Puppy (2019 film)

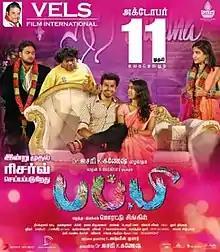
Theatrical release poster

Puppy is a 2019 Indian Tamil-language comedy drama film written and directed by Nattu Dev (credited as Morattu Single) in his directorial debut. The film starring Varun in his debut as a lead actor, Samyuktha Hegde and Yogi Babu is produced by Ishari K. Ganesh. The music for the film is composed by Dharan Kumar. The film had its theatrical release on 11 October 2019.